Isarco Ravaioli

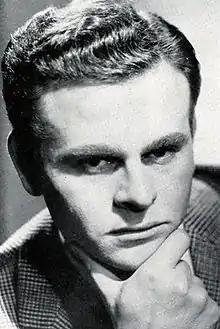

Isacco Ravaioli, best known as Isarco Ravaioli (3 March 1933 – 15 February 2004), was an Italian film actor.